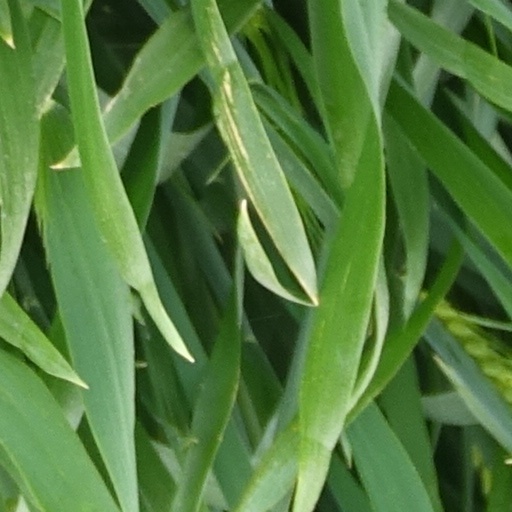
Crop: wheat